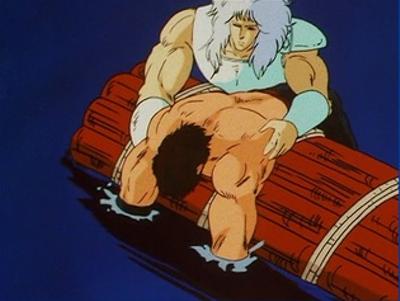
回答: フフ、ダイナマイトったらこんなとこで寝ちゃって...ケンシロウ、かけておくね